Fadel Al-Aboud

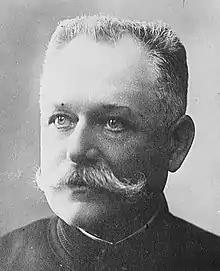
French General Maurice Sarrail

When the Ottoman government persecuted the Armenian people and forced them to march out to the Syrian city of Deir al-Zour and the surrounding desert, without any facilities and supplies that would have been necessary to sustain the life of hundreds of thousands of Armenian deportees during and after their forced march to the Syrian desert.